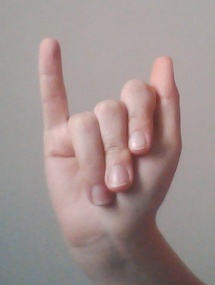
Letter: meem